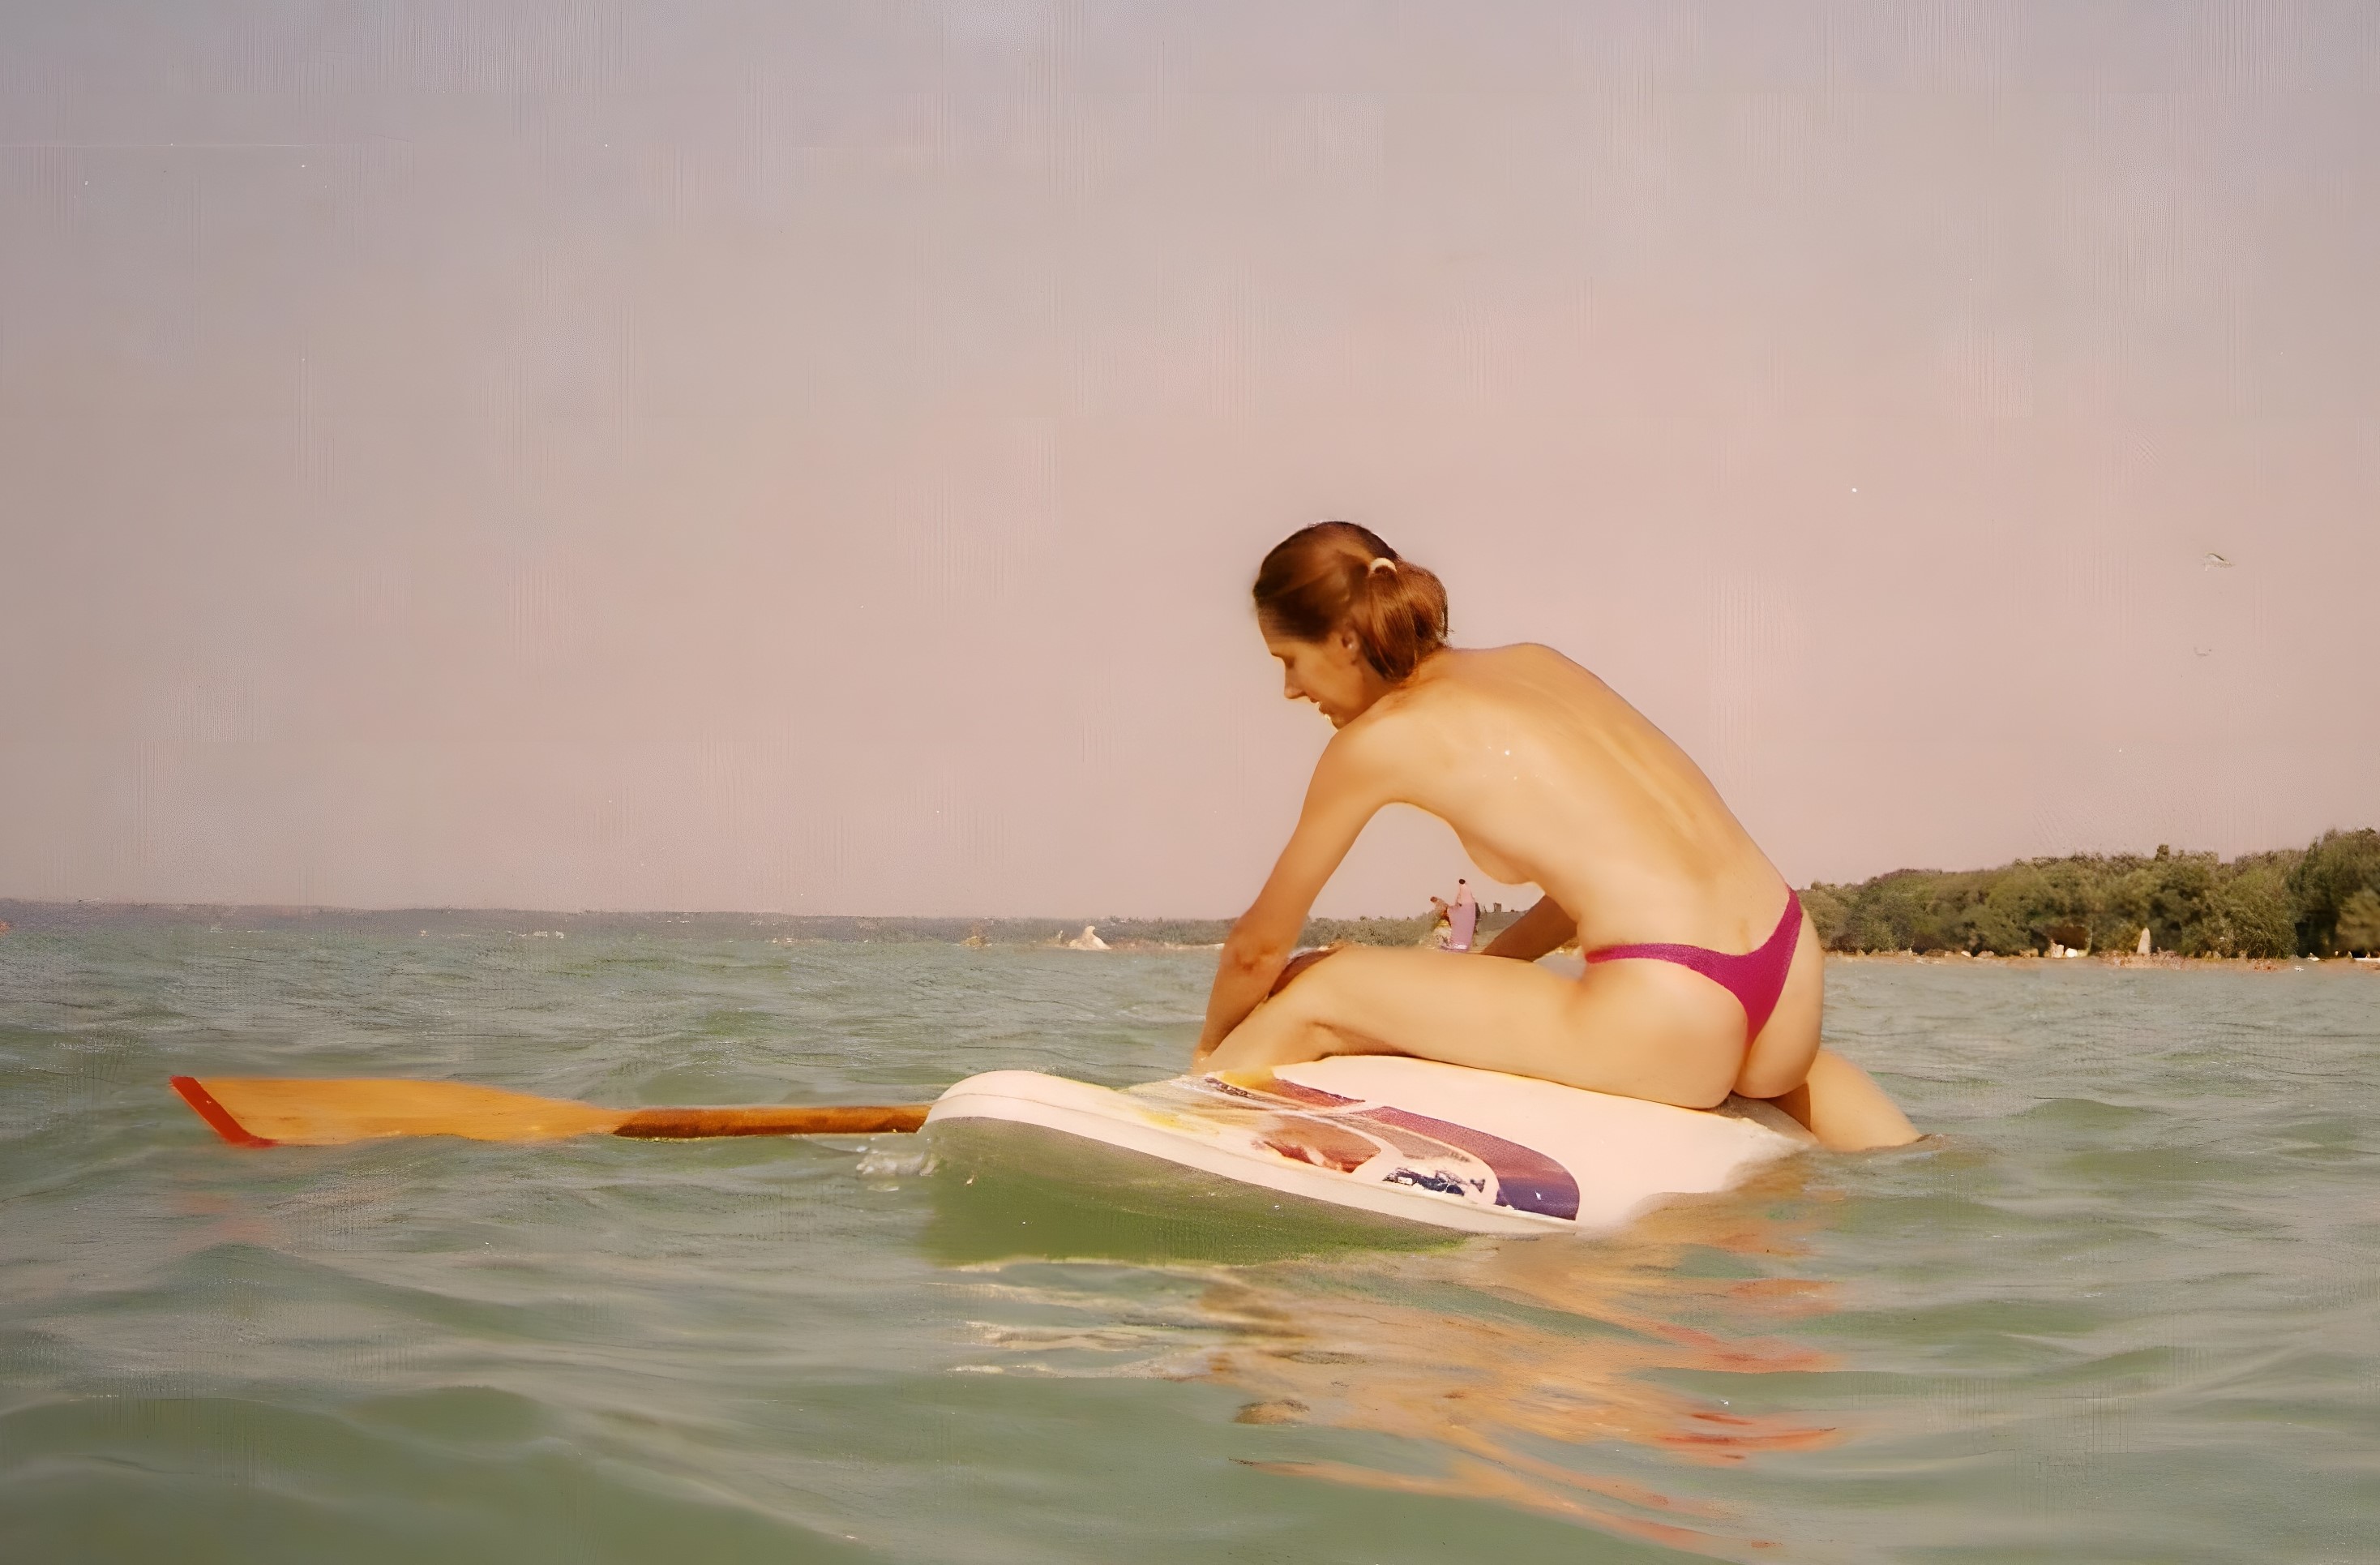
topless, thong, beach, sexy, girl, sunbath, surf, water, sky, shorts, leg, surfboard, swimwear, boats and boating equipment and supplies, brassiere, surfing, People in nature, thigh, knee, lake, sports equipment, leisure, happy, Surfing Equipment, recreation, elbow, wind wave, barefoot, sports, board short, undergarment, fun, horizon, human leg, physical fitness, personal protective equipment, skimboarding, bikini, abdomen, wind, water transportation, ocean, surface water sports, sun tanning, tropics, underpants, sitting, lingerie, wave, boating, water sport, boardsport, coast, sea, Barechested, briefs, individual sports, vacation